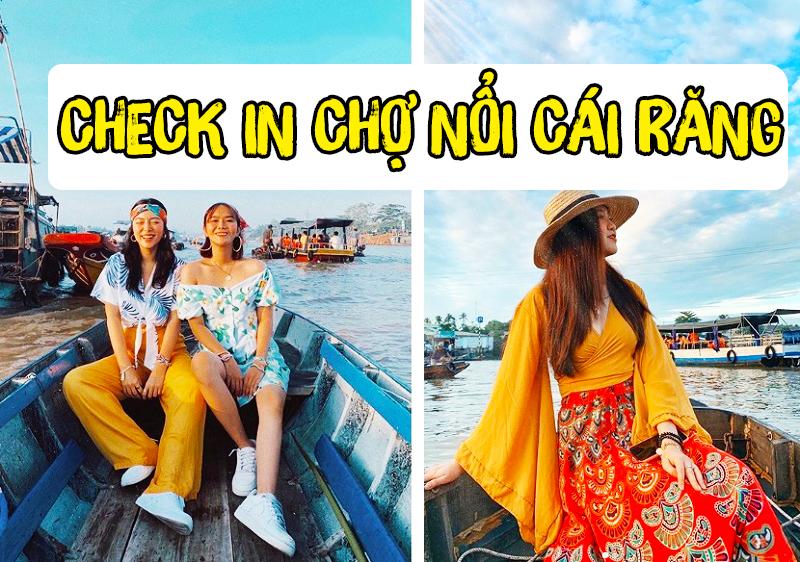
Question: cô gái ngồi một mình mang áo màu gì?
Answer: mang áo màu vàng